Óčko

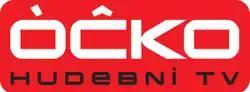
Former logo Óčko from 2002 to 2012

Óčko (formerly stylized as Òĉko) is the first Czech music television channel, which started broadcasting in 2002.